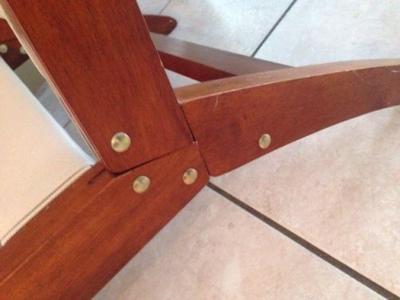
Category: chair